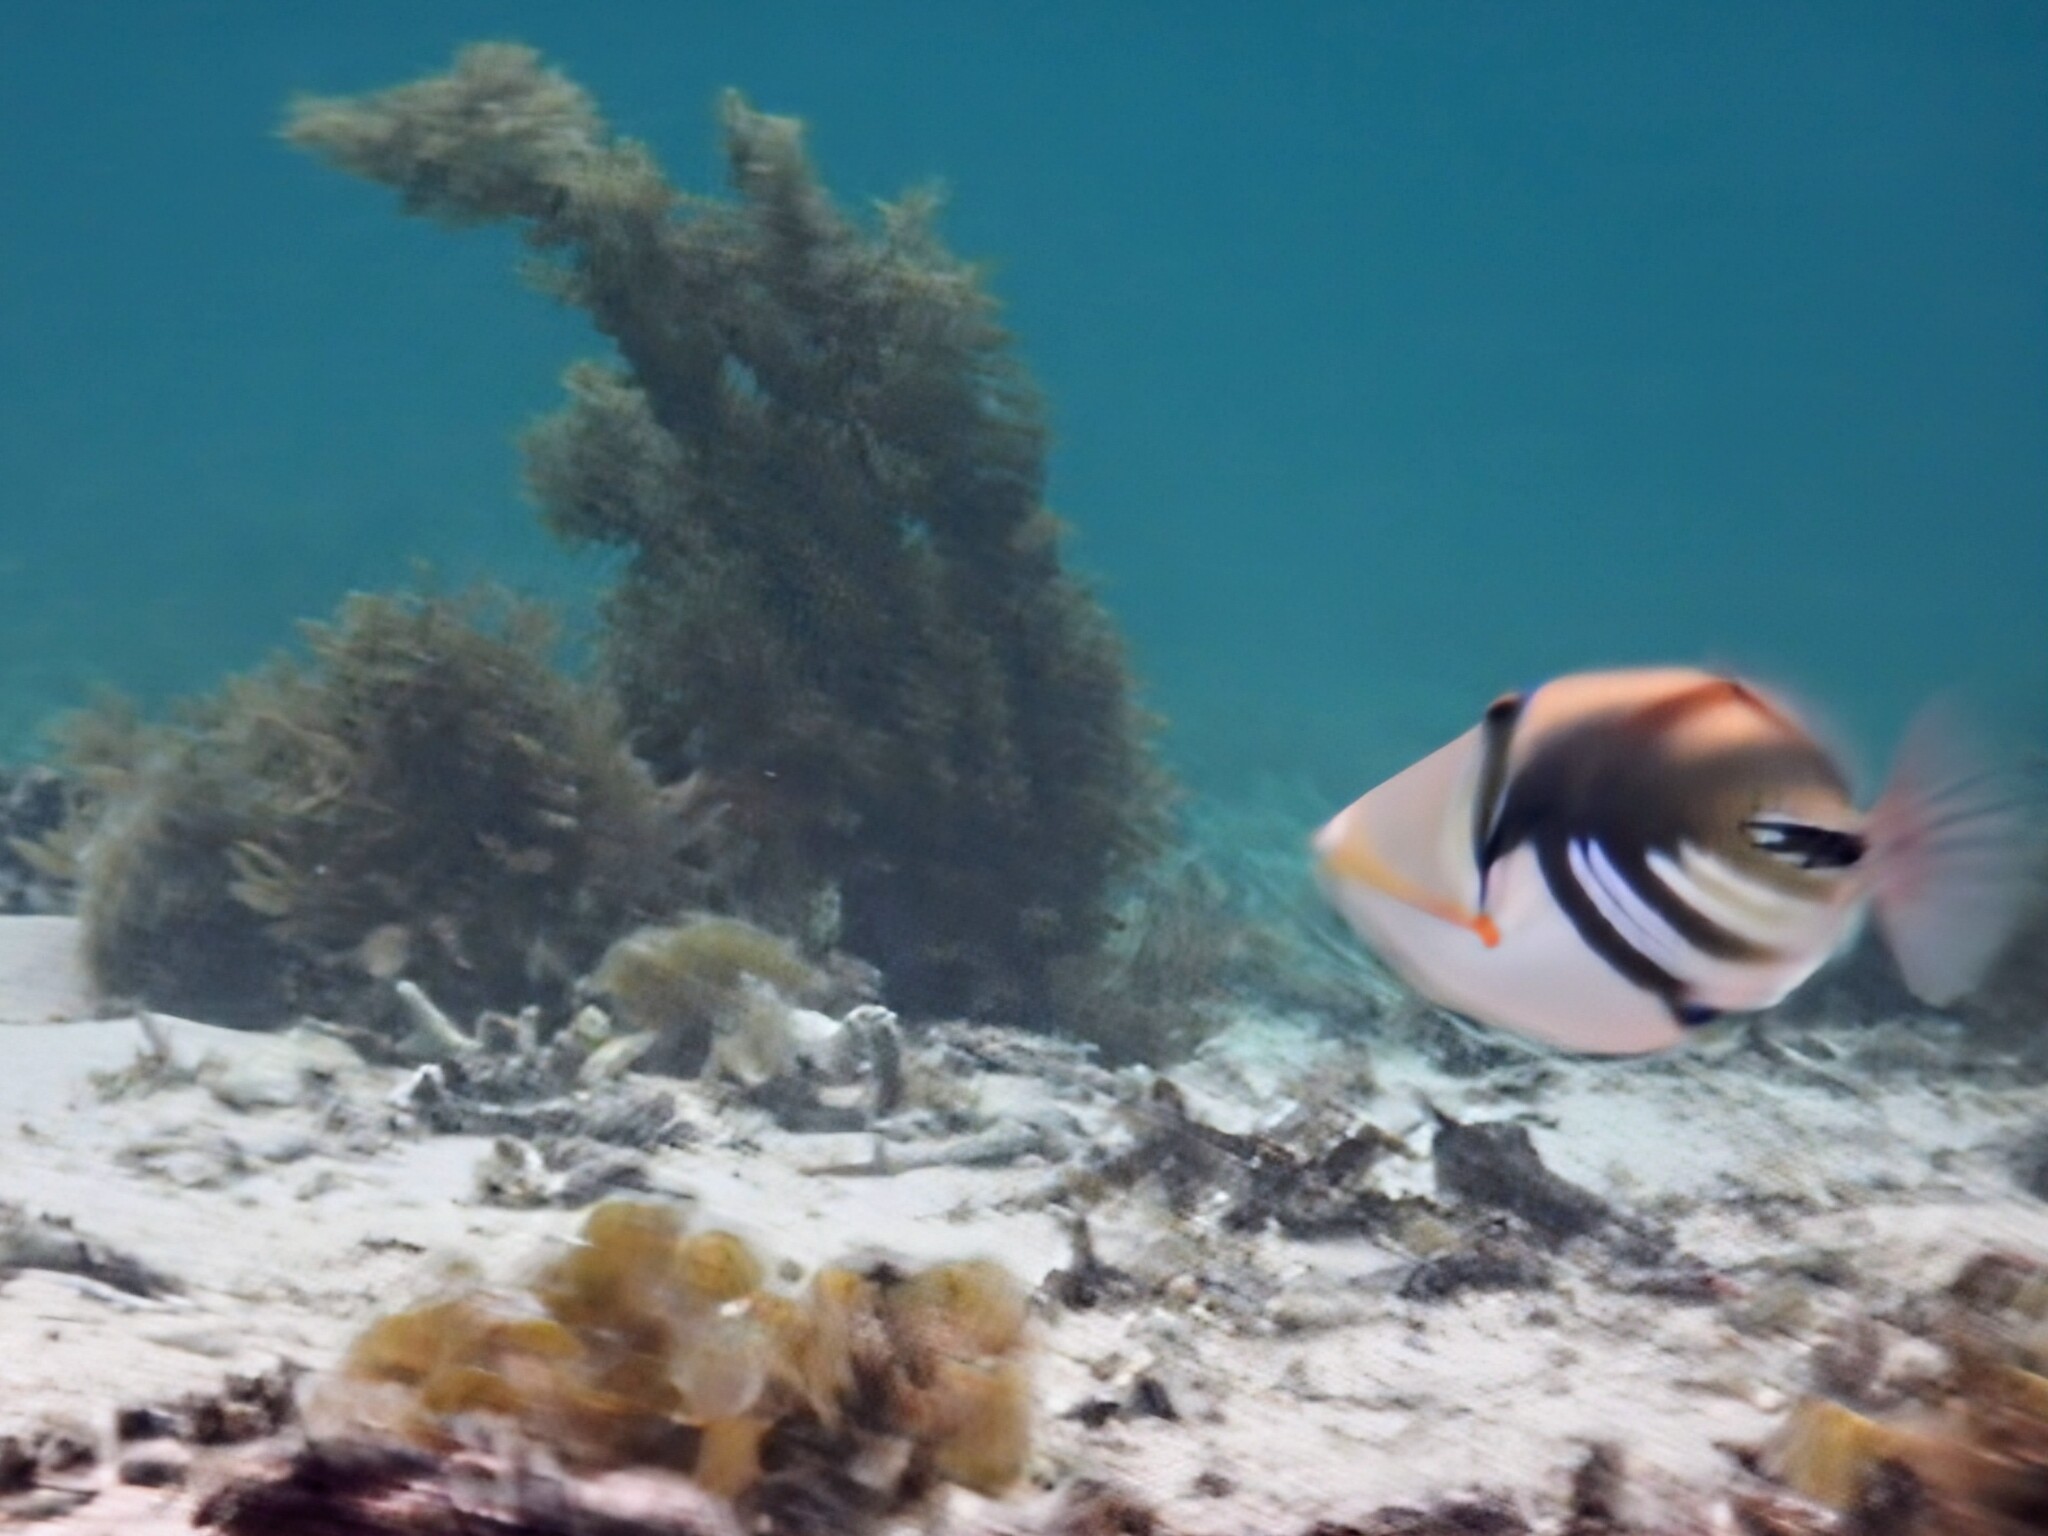
Rhinecanthus aculeatus (Lagoon Triggerfish)